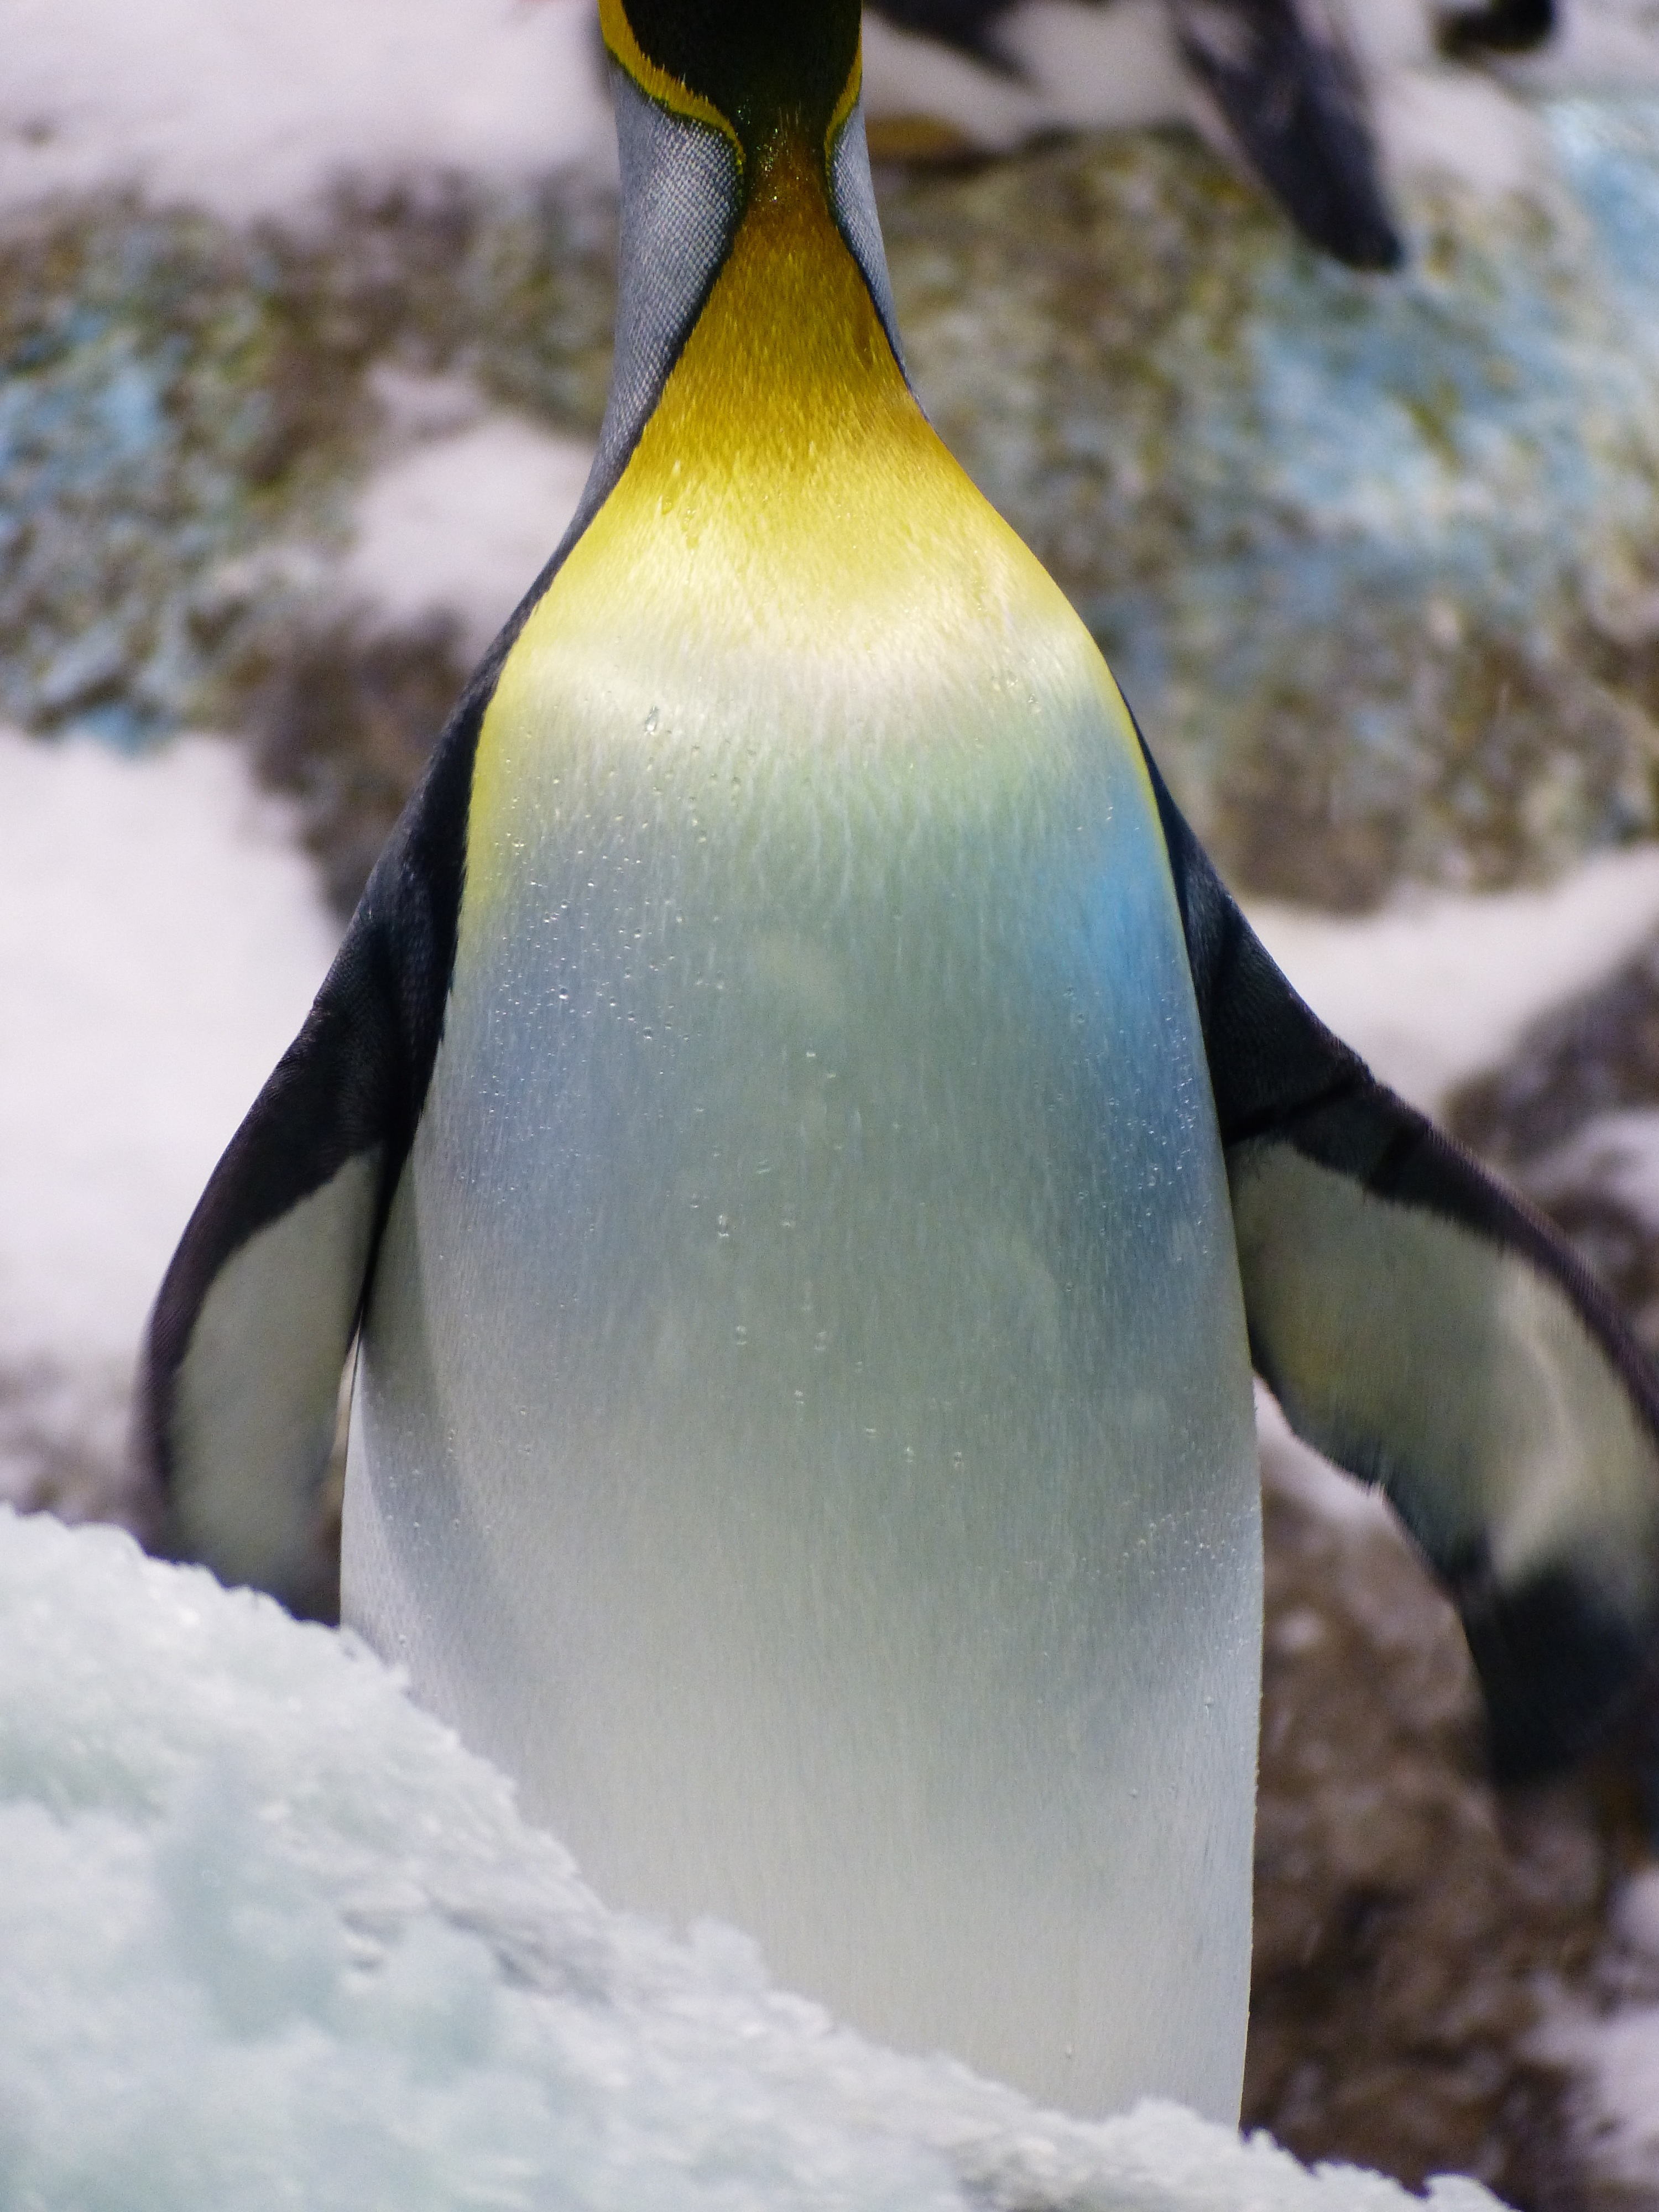
bird, wildlife, beak, fauna, penguin, close up, vertebrate, aptenodytes, flightless bird, king penguin, aptenodytes patagonicus, spheniscidae, big penguin